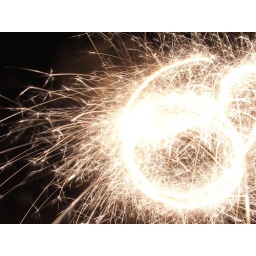
sparkler in plant pot